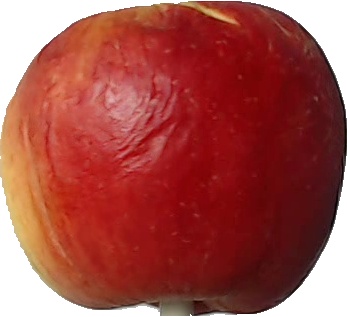
Label: apple_red_yellow_1